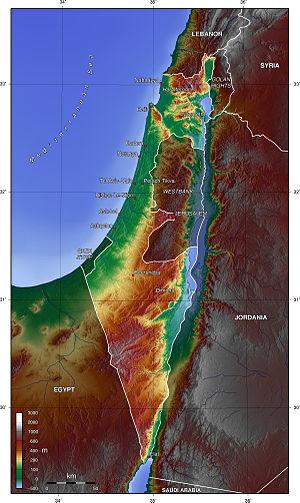
Israël a une superficie de 20 770 km², le territoire est délimité à l'ouest par la mer Méditerranée, au nord par le Liban, au nord-est par la Syrie, à l'est par la Jordanie et la Cisjordanie, au sud par le golfe d'Aqaba et au sud-ouest par l'Égypte et la bande de Gaza.